Triagoz Lighthouse

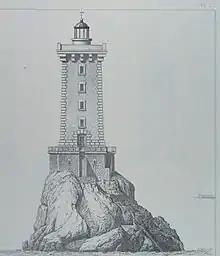
Plan of the lighthouse

The lantern has been removed and resides in a courtyard in Lézardrieux.